Nègrepelisse massacre

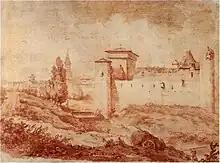
A 1773 view of the citadel, left standing in 1622

The Nègrepelisse massacre was a massacre committed on 10 and 11 June 1622 by the French Royal Army of the King Louis XIII in the Protestant stronghold of Nègrepelisse during the Huguenot rebellions. The taking of the town followed Louis's unsuccessful siege of Montauban.